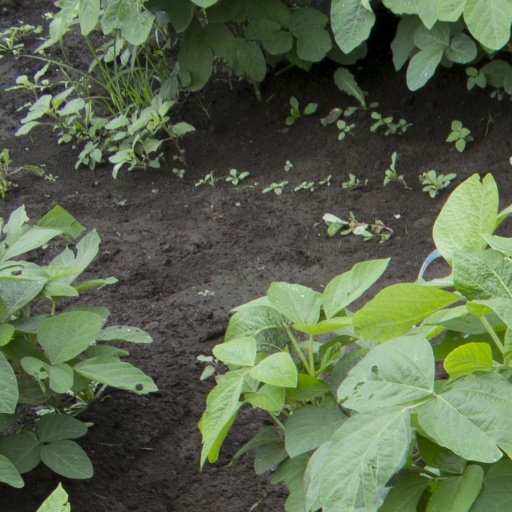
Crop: soybean